Lunar Roving Vehicle

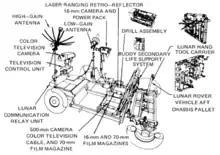
Lunar Rover diagram (NASA)

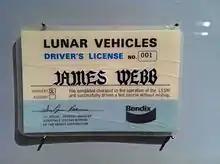
Honorary lunar driver's license presented to then NASA Administrator James E. Webb

A T-shaped hand controller situated between the two seats controlled the four drive motors, two steering motors, and brakes. Moving the stick forward powered the LRV forward, left and right turned the vehicle left or right, and pulling backwards activated the brakes. Activating a switch on the handle before pulling back would put the LRV into reverse. Pulling the handle all the way back activated a parking brake. The control and display modules were situated in front of the handle and gave information on the speed, heading, pitch, and power and temperature levels.